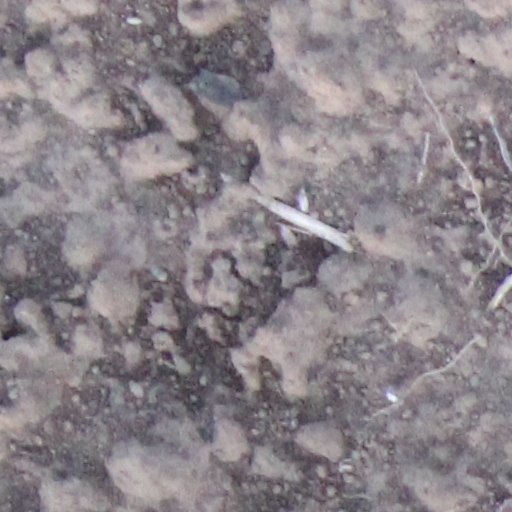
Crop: wheat